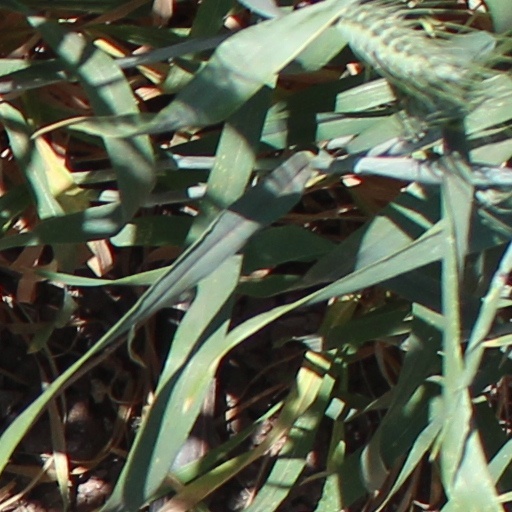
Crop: wheat